Susan Irvine

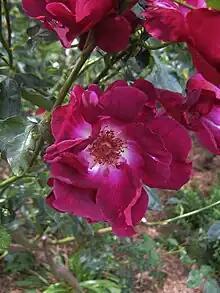
" 'Restless'. Tall bush. Hybrid Tea … Very dark velvety red with magnificent scent. Very recurrent."—Susan Irvine, "A Hillside of Roses", p. 121.

Susan Irvine (pronounced "Ervin") was born in Dalby, Queensland in 1928. She was the second of three daughters of John Moore and Niree Hunter (b. 1897, m. 1923). Her self-supporting mother ran a full-time and wide-ranging business called Arts and Antiques. At the same time her mother was socially and geographically prominent, her house Lynfield overlooking Toowoomba from The Range. Irvine, like her sisters, boarded at The Glennie School – down the street from Lynfield – from the age of four till the age of 17 and "absolutely hated" it.